Lisa Raitt

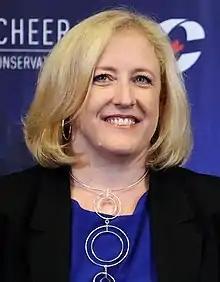
Raitt in 2017

Lisa Sarah MacCormack Raitt (born May 7, 1968) is a former Canadian politician who served as a federal Cabinet minister and member of Parliament (MP) from 2008 to 2019. A member of the Conservative Party, Raitt was elected to the House of Commons in the 2008 election, representing Halton. Shortly after her election, Prime Minister Stephen Harper named her minister of natural resources, holding the role until 2010, when she became minister of labour. In 2013, she became minister of transport, remaining in the role until the Conservatives were defeated by the Liberal Party in the 2015 election. Raitt was re-elected in the newly formed riding of Milton. She contested the Conservative leadership in 2017, losing to Andrew Scheer, who made her deputy party leader and deputy opposition leader, a role she would hold until she was defeated in the 2019 election. Since leaving politics, she has been the vice chair of Global Investment Banking at the Canadian Imperial Bank of Commerce (CIBC).